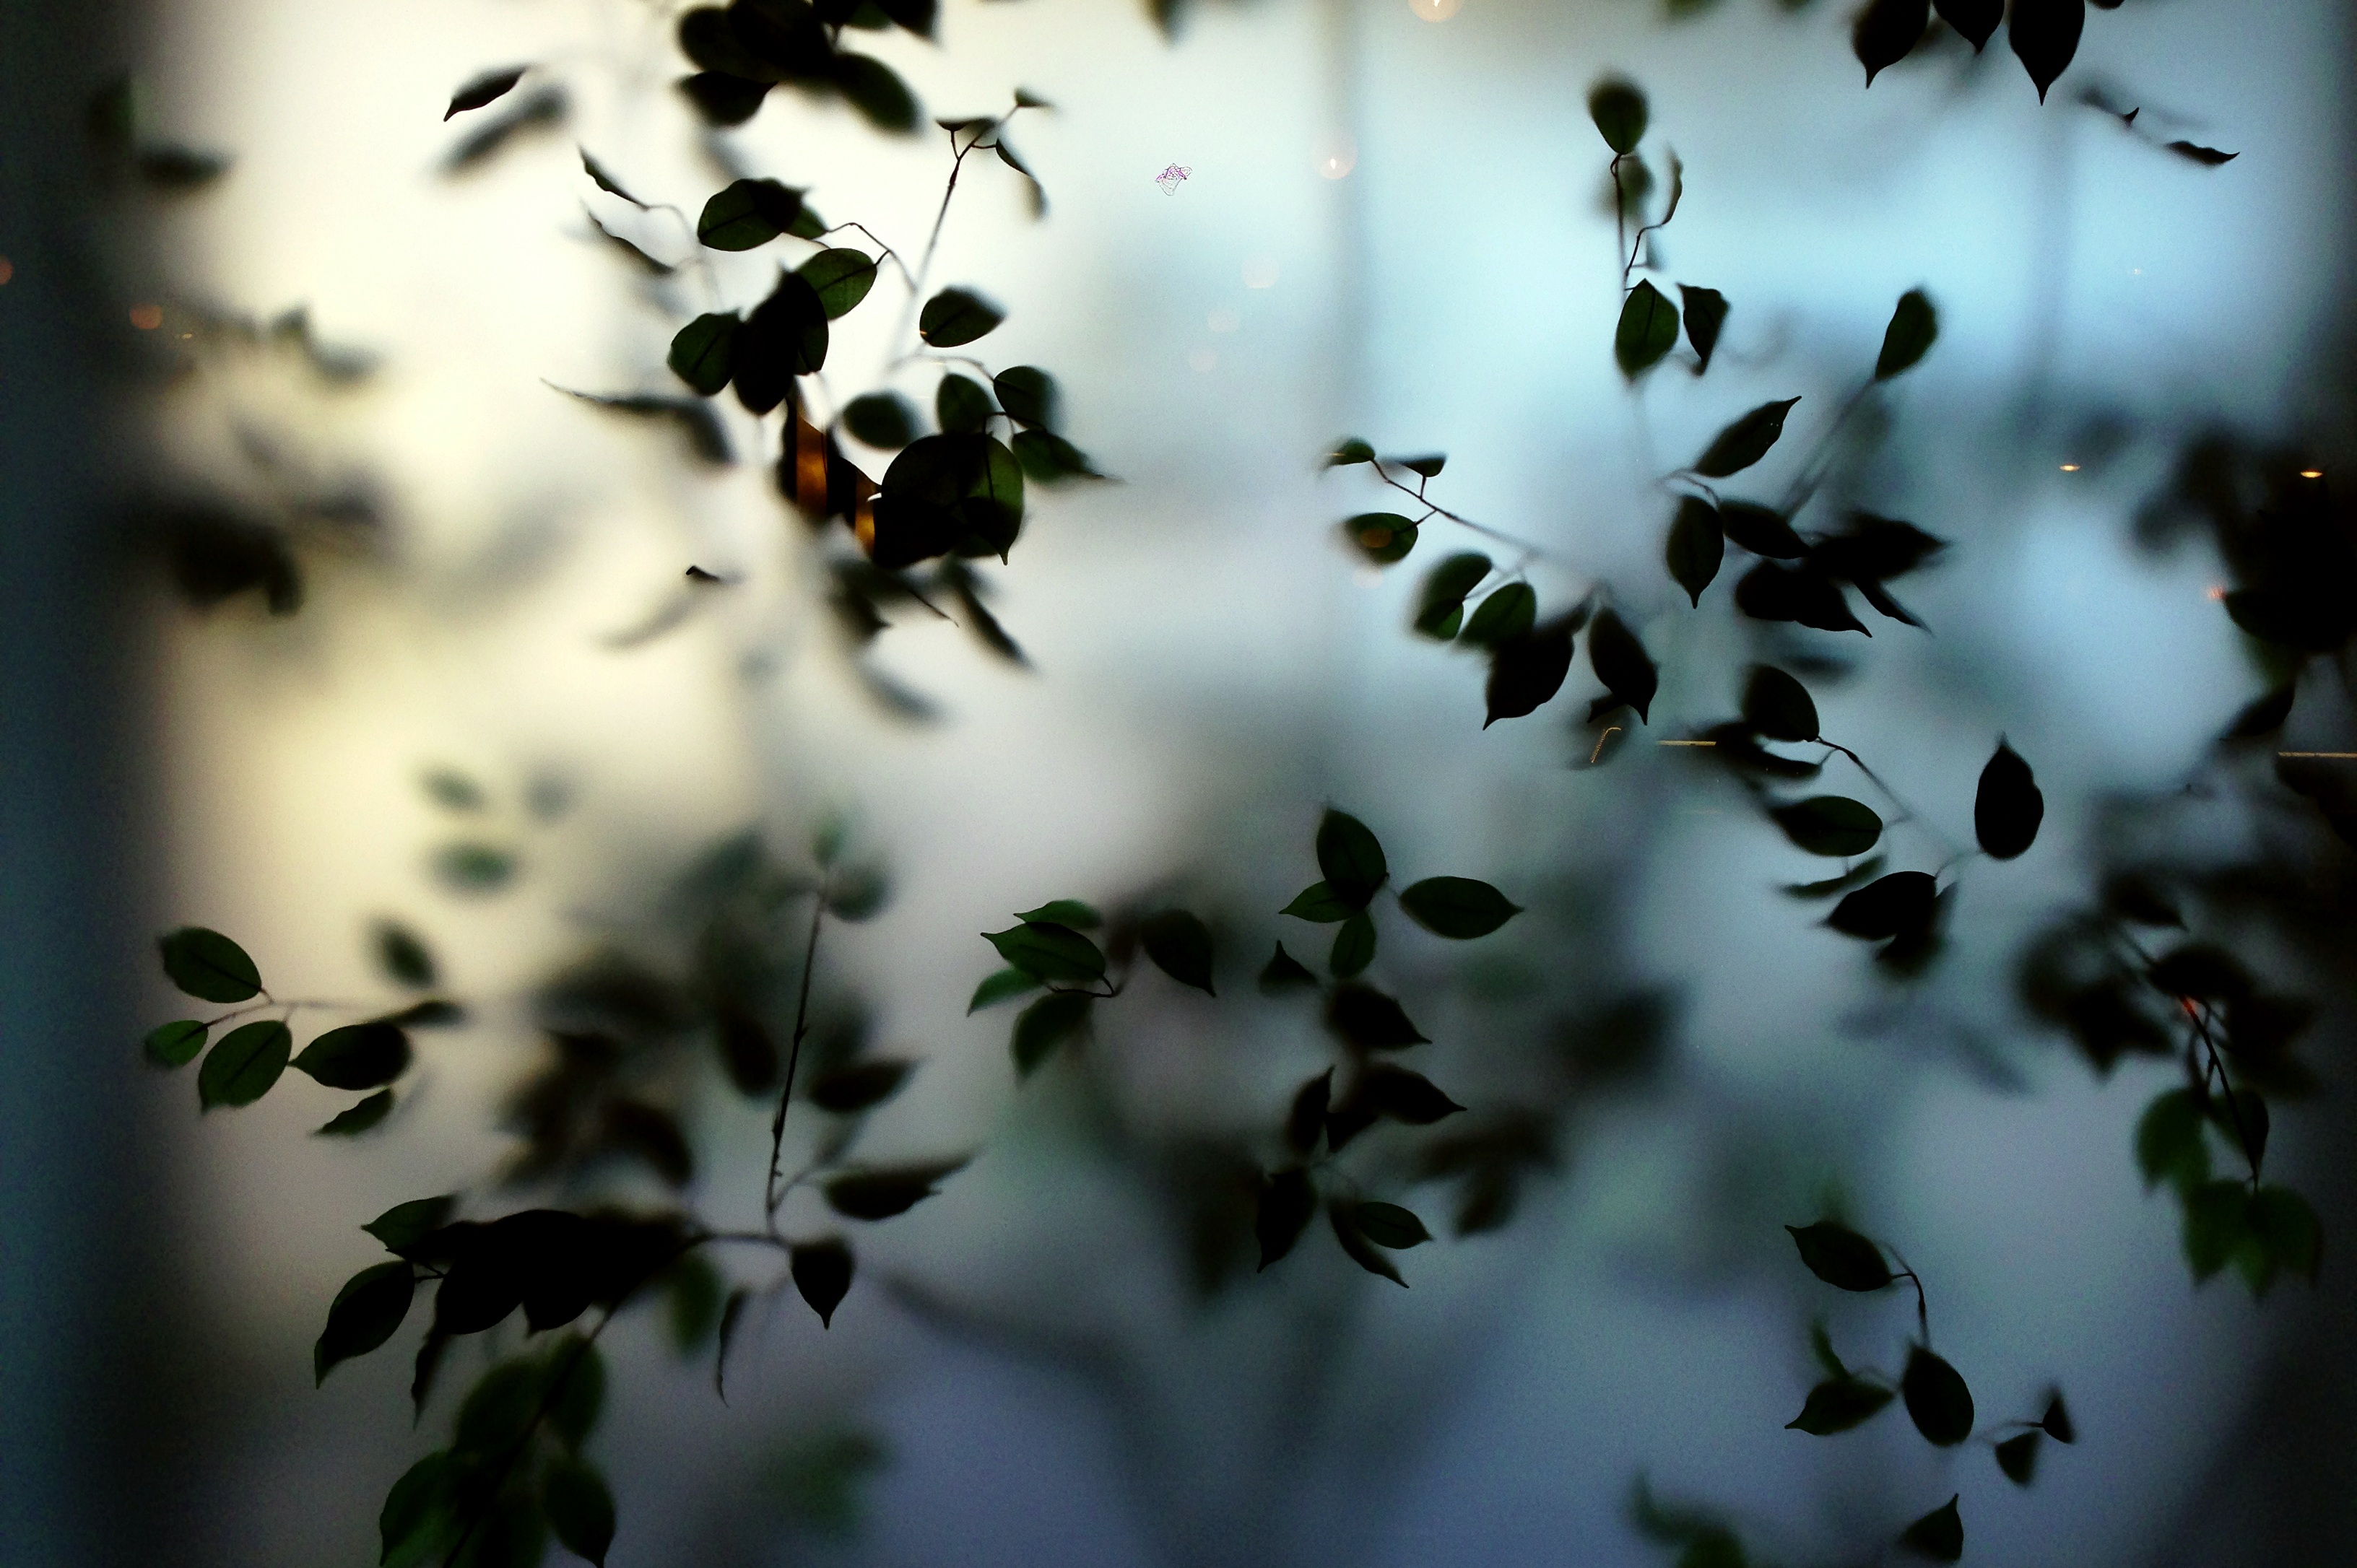
tree, nature, branch, bokeh, plant, sunlight, leaf, flower, green, reflection, darkness, botany, monochrome, flora, close up, leaves, background, macro photography, plant leaves, plant stem